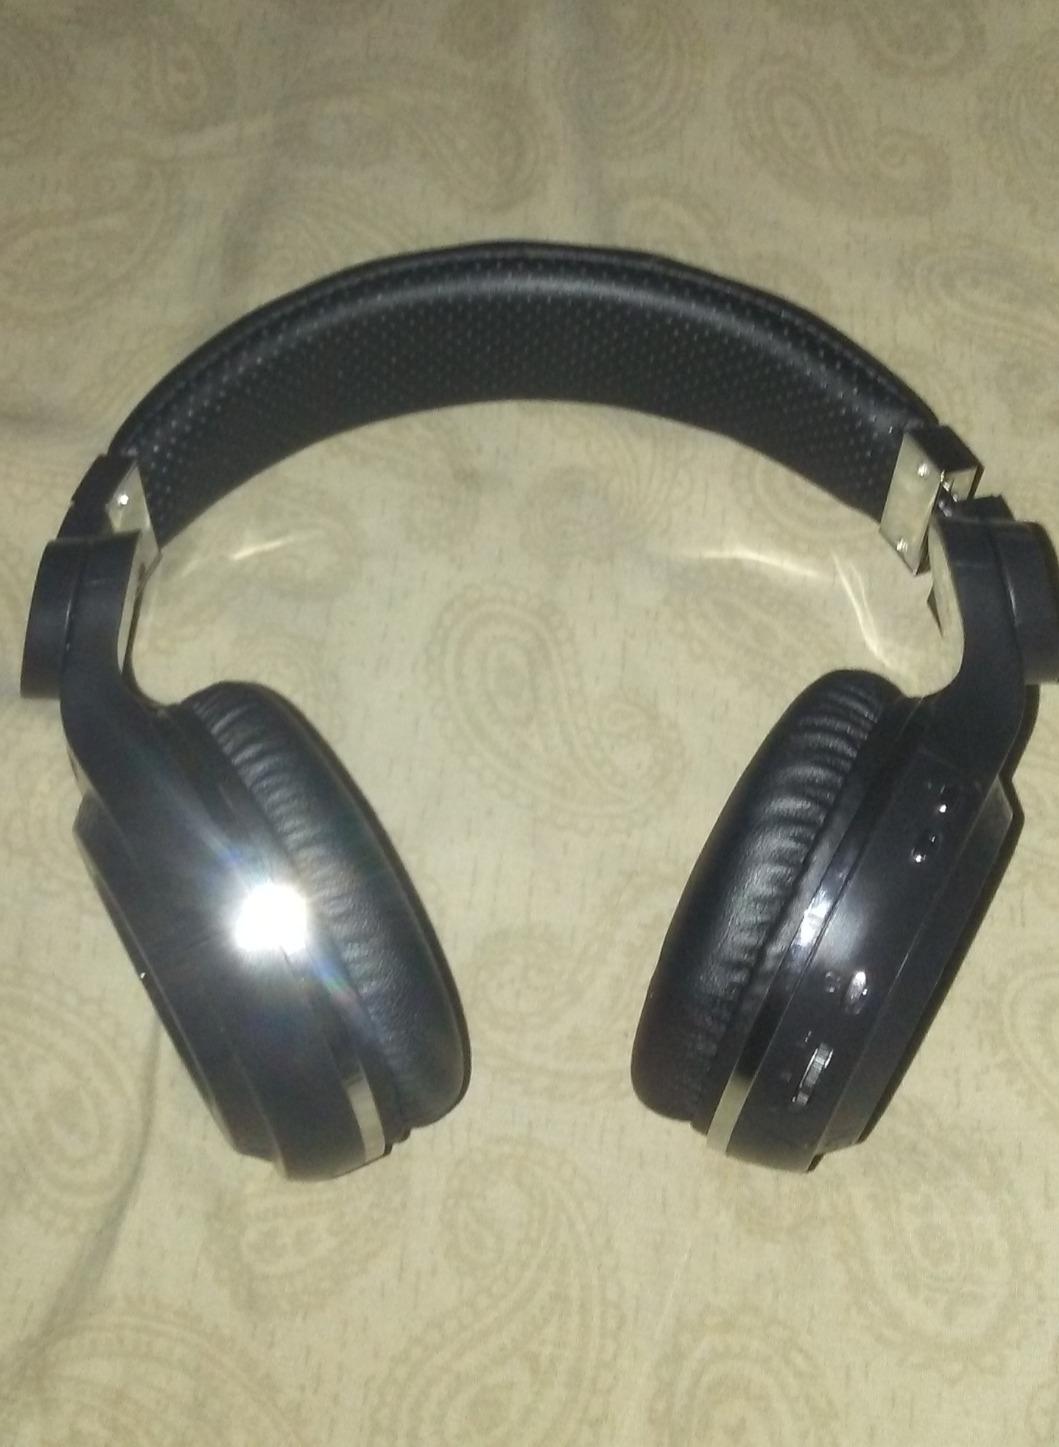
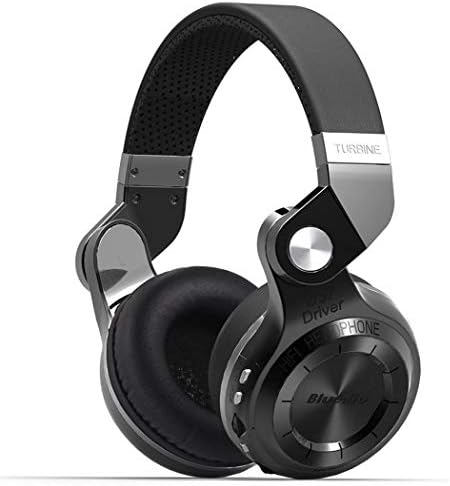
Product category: headphones
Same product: no